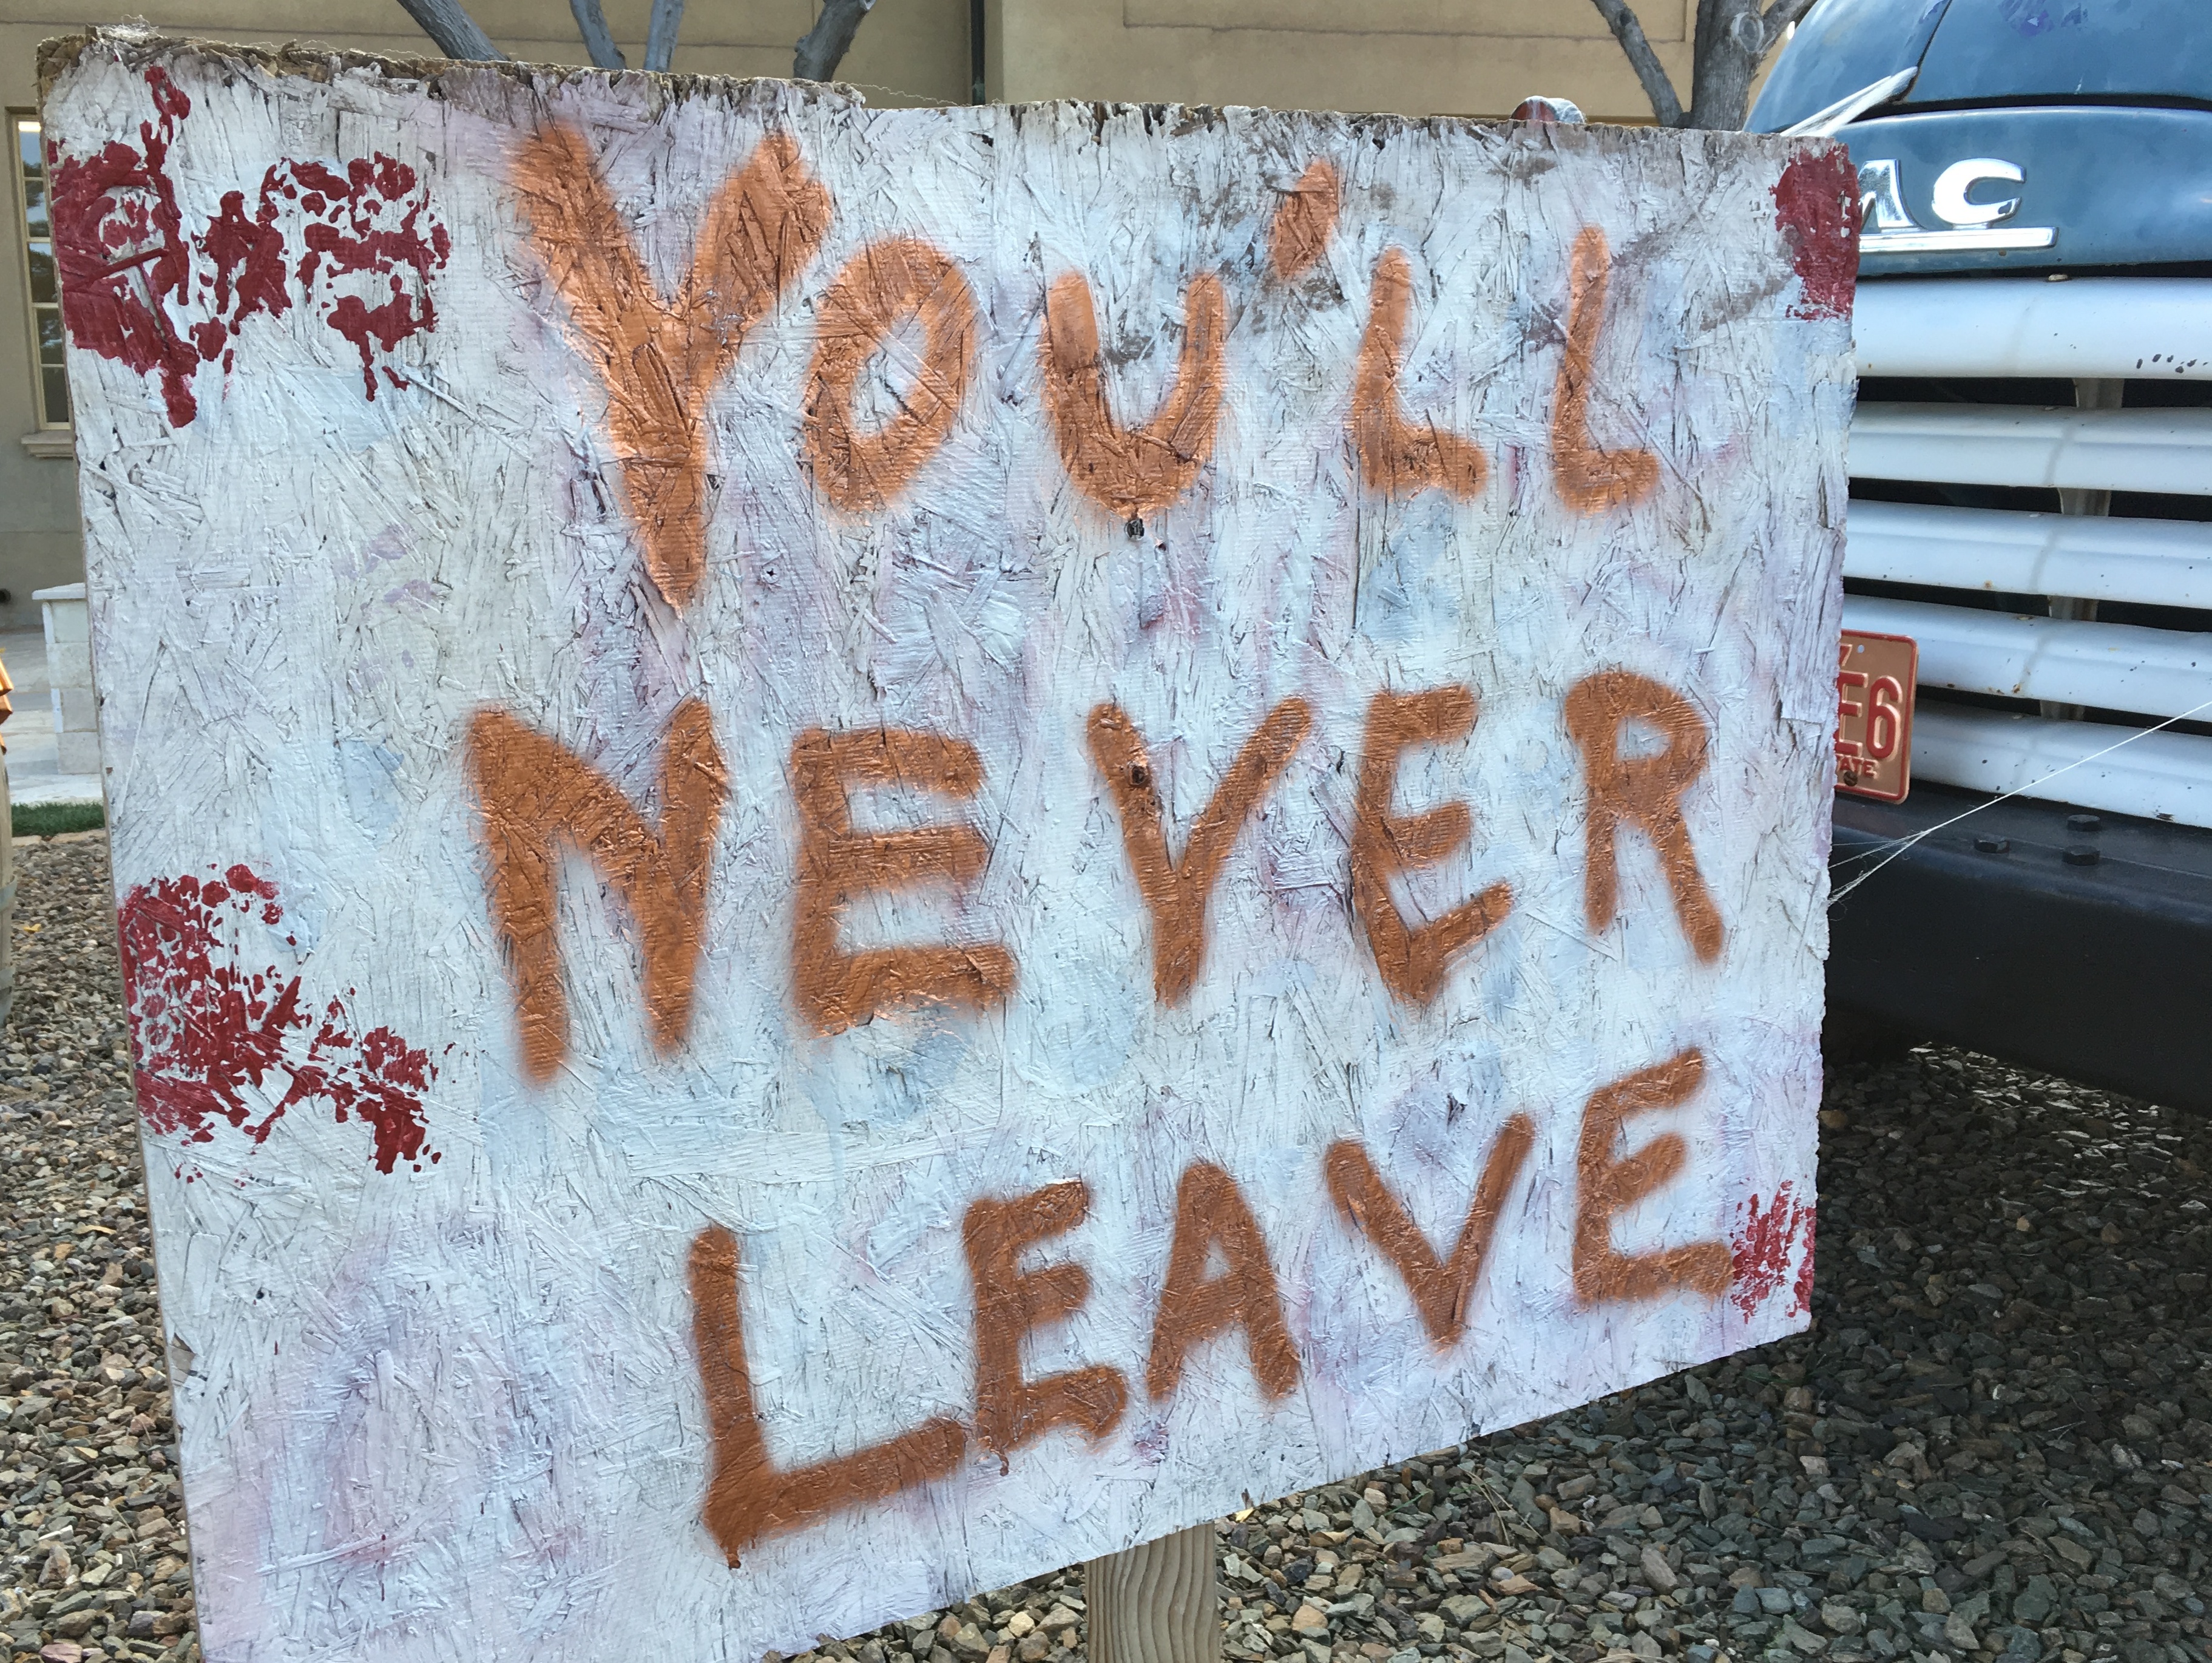
wall, sign, graffiti, material, art